Antoine Darquier de Pellepoix

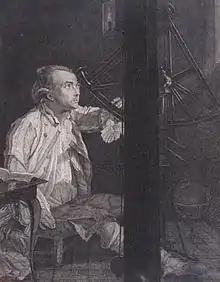
Léonard Defrance: Antoine Darquier de Pellepoix

Antoine Darquier de Pellepoix (23 November 1718, in Toulouse – 18 January 1802, in Toulouse) was a French astronomer. He has usually been credited with the discovery of the Ring Nebula in 1779, but in fact he independently rediscovered it upon reading a report of Charles Messier regarding Messier's own observations of Comet Bode. His description that the object was "...as large as Jupiter and resembles a planet which is fading" led to the terminology "planetary nebula".